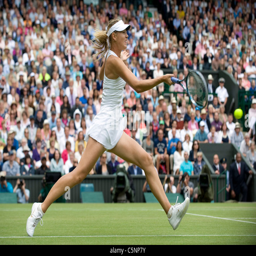
tennis player in action during tennis tournament